Tomb of Hetepheres I

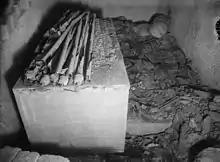
The tomb in 1926

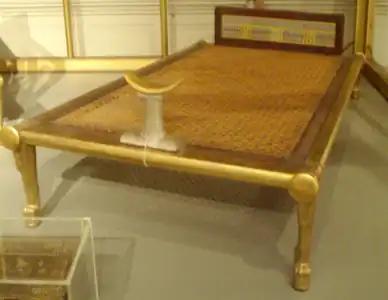
Faithful copy of the bed in the Museum of Fine Arts Boston after the original in the Egyptian Museum in Cairo (JE 53261).

The Tomb of Hetepheres I (also G 7000x) is an Ancient Egyptian shaft tomb at Giza. It is part of the Eastern Cemetery of the Great Pyramid of Giza (Necropolis G 7000) and is located near the northeast corner of the northern pyramid of Queen G I-a. The Egyptian queen Hetepheres I was the mother of Khufu and probably the wife of Sneferu.